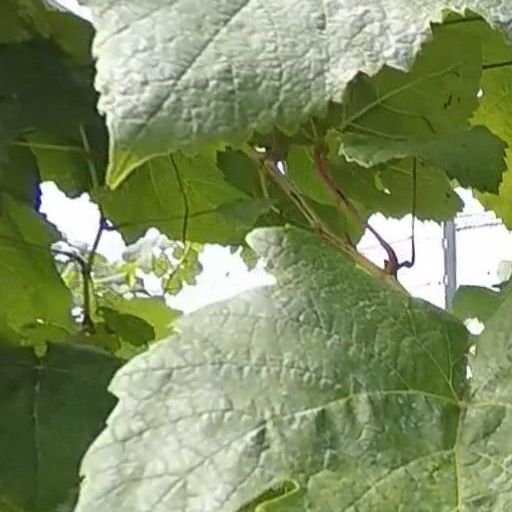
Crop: grape